Spike Spiegel

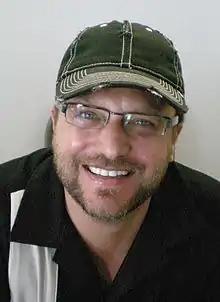

The Japanese and English portrayals of Spike have also drawn praise individually. While praising the Japanese cast as "perfectly complementing the characters", Kenneth Lee of EX.org argued that "there could be no one else to fill the role of Spike Spiegel except Yamadera". Meanwhile, IGN's Ramsey Isler stated that "Steve Blum launched his career into new heights when he gave the performance of a lifetime in the English dub of the series, giving Spike a sense of smooth, effortless cool that many argue surpassed the original Japanese version." Commending the principal American cast's work as one of the best English dubs, Serdar Yegulalp of About.com highlighted Blum as Spike as the standout performance of the series, stating that "Cynicism never sounded this suave or self-assured". However, AnimeNation's John Oppliger felt Spike's character was mishandled in the English dub, where he was depicted as a "carefree playboy" whose ambivalent taunts "come across as casual off-the-cuff bluffs, unlike his weighty, solemn statements in the Japanese version". Blum himself has called Spike a "gigantic benchmark" in his career and life, saying that "Spike changed everything" for him. He stated that his role as Spike opened up new opportunities for voicing characters, including T.O.M. on Toonami and Jamie on "Megas XLR".